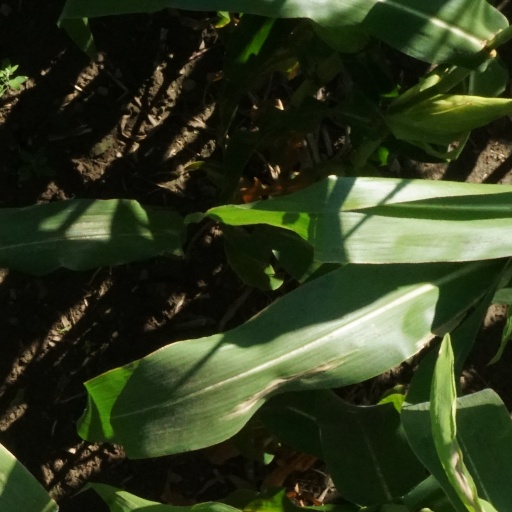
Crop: maize; corn